George Parker (astrologer)

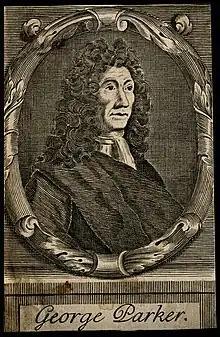
George Parker

Born at Shipton-upon-Stour, Worcestershire, Parker was originally in business as a cutler in Newgate Street, London, and by upbringing Quaker. He then took a larger shop, but became bankrupt in 1693, and mistreated his wife and children. In 1698 he was keeping a tavern.